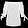
Label: Shirt